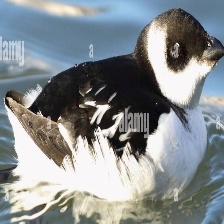
Species: LITTLE AUK
Scientific name: ALLE ALLE